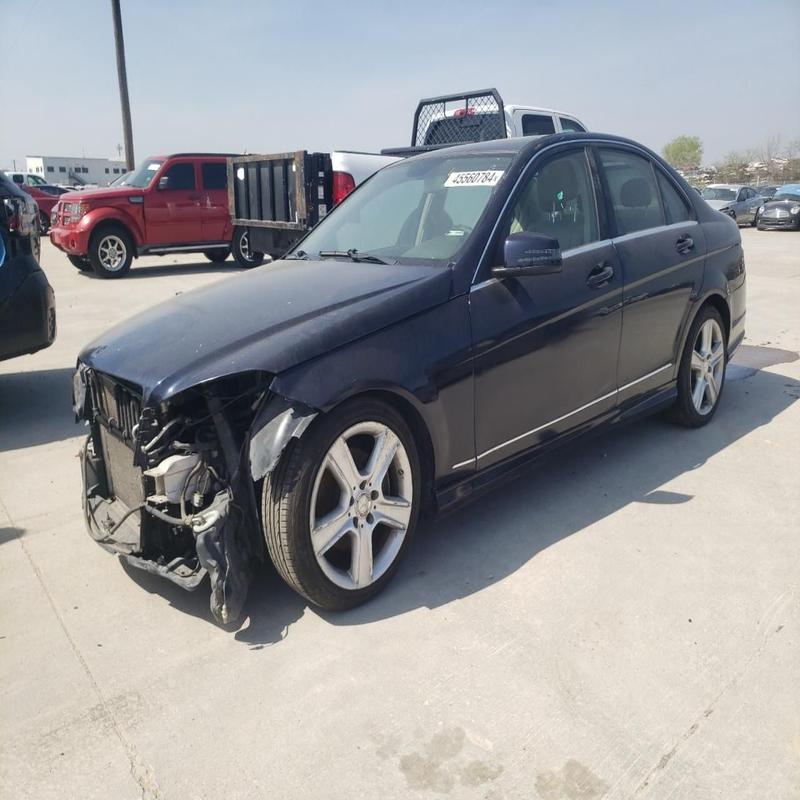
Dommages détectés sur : plaque d'immatriculation avant, pare-choc avant, feu avant gauche, capot, aile avant gauche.
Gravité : majeur